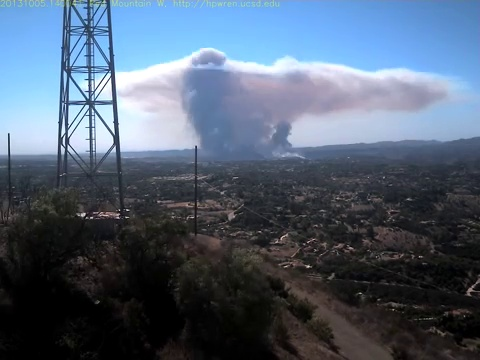
Fire: no
Smoke: yes